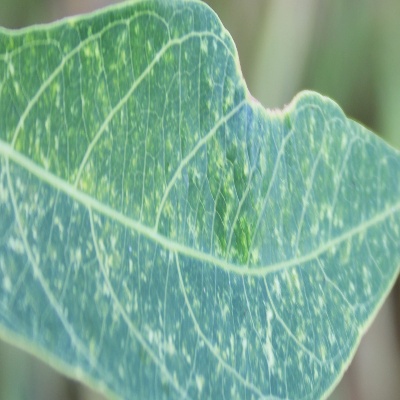
Crop: Cassava
Condition: green mite